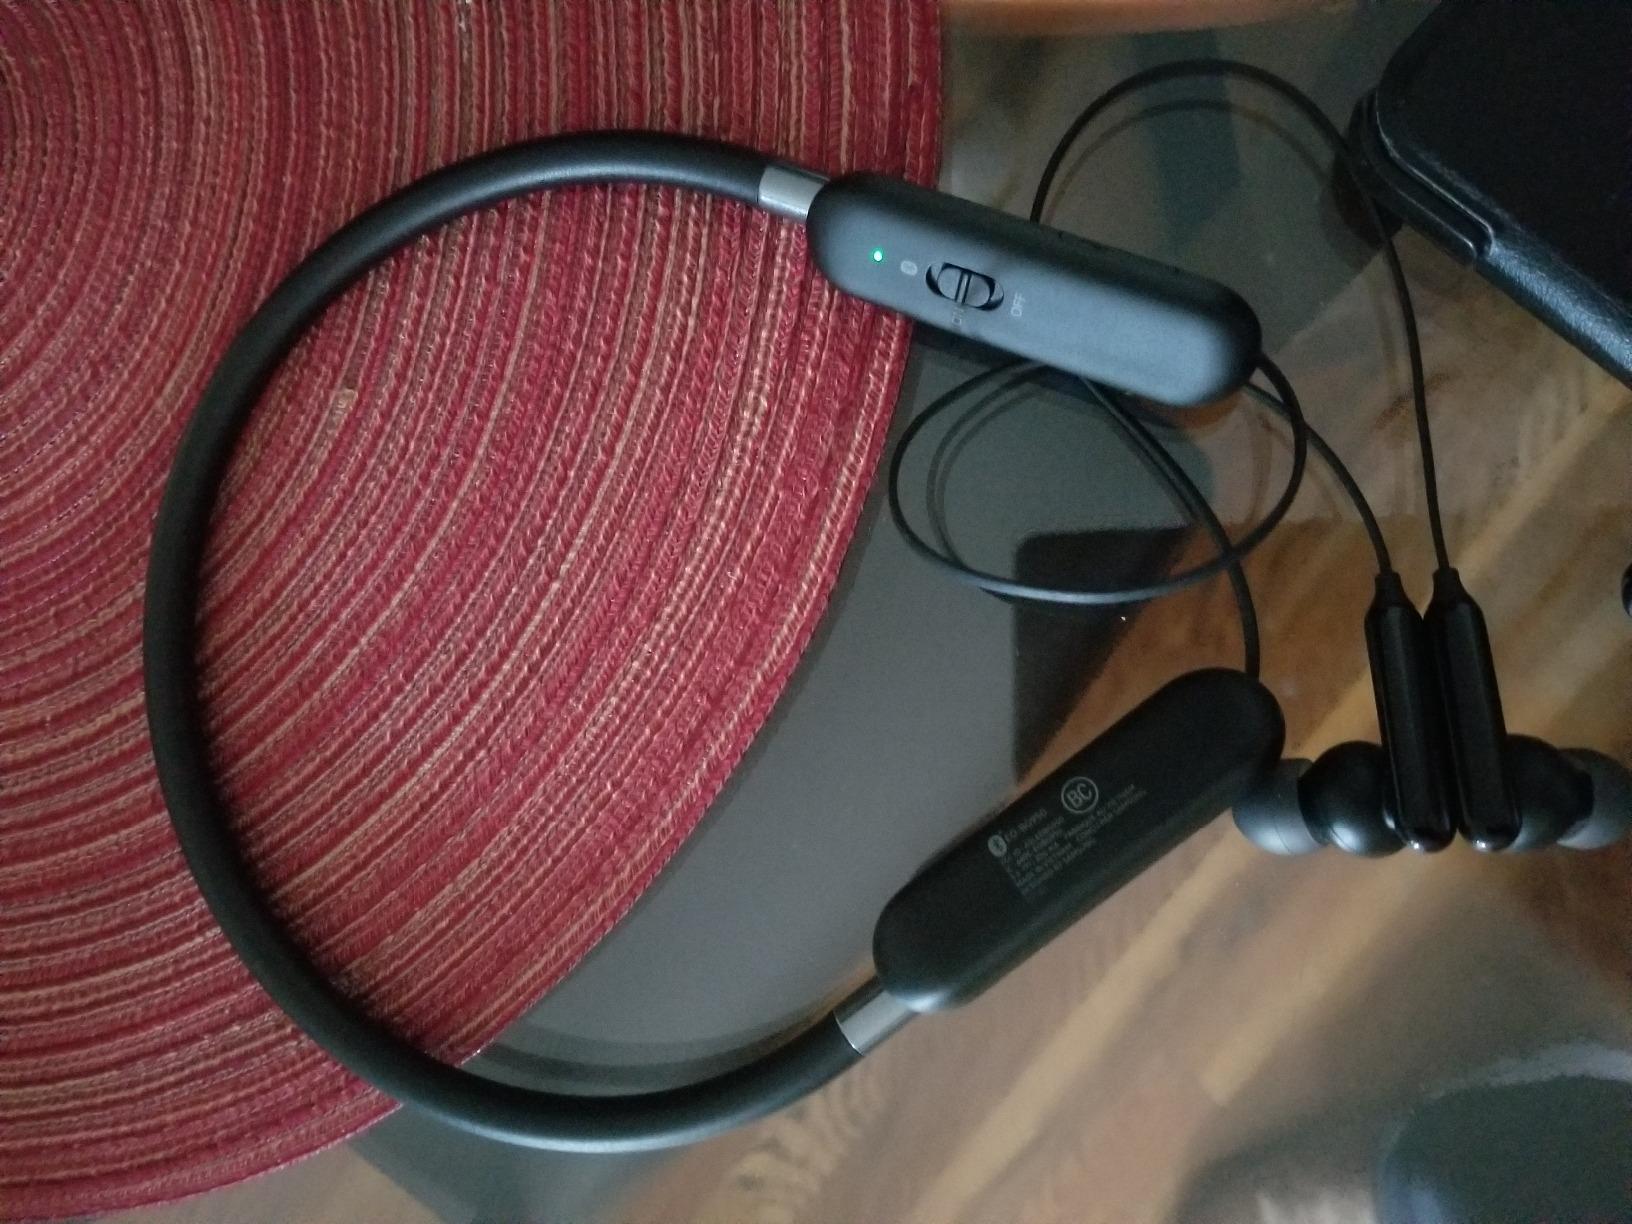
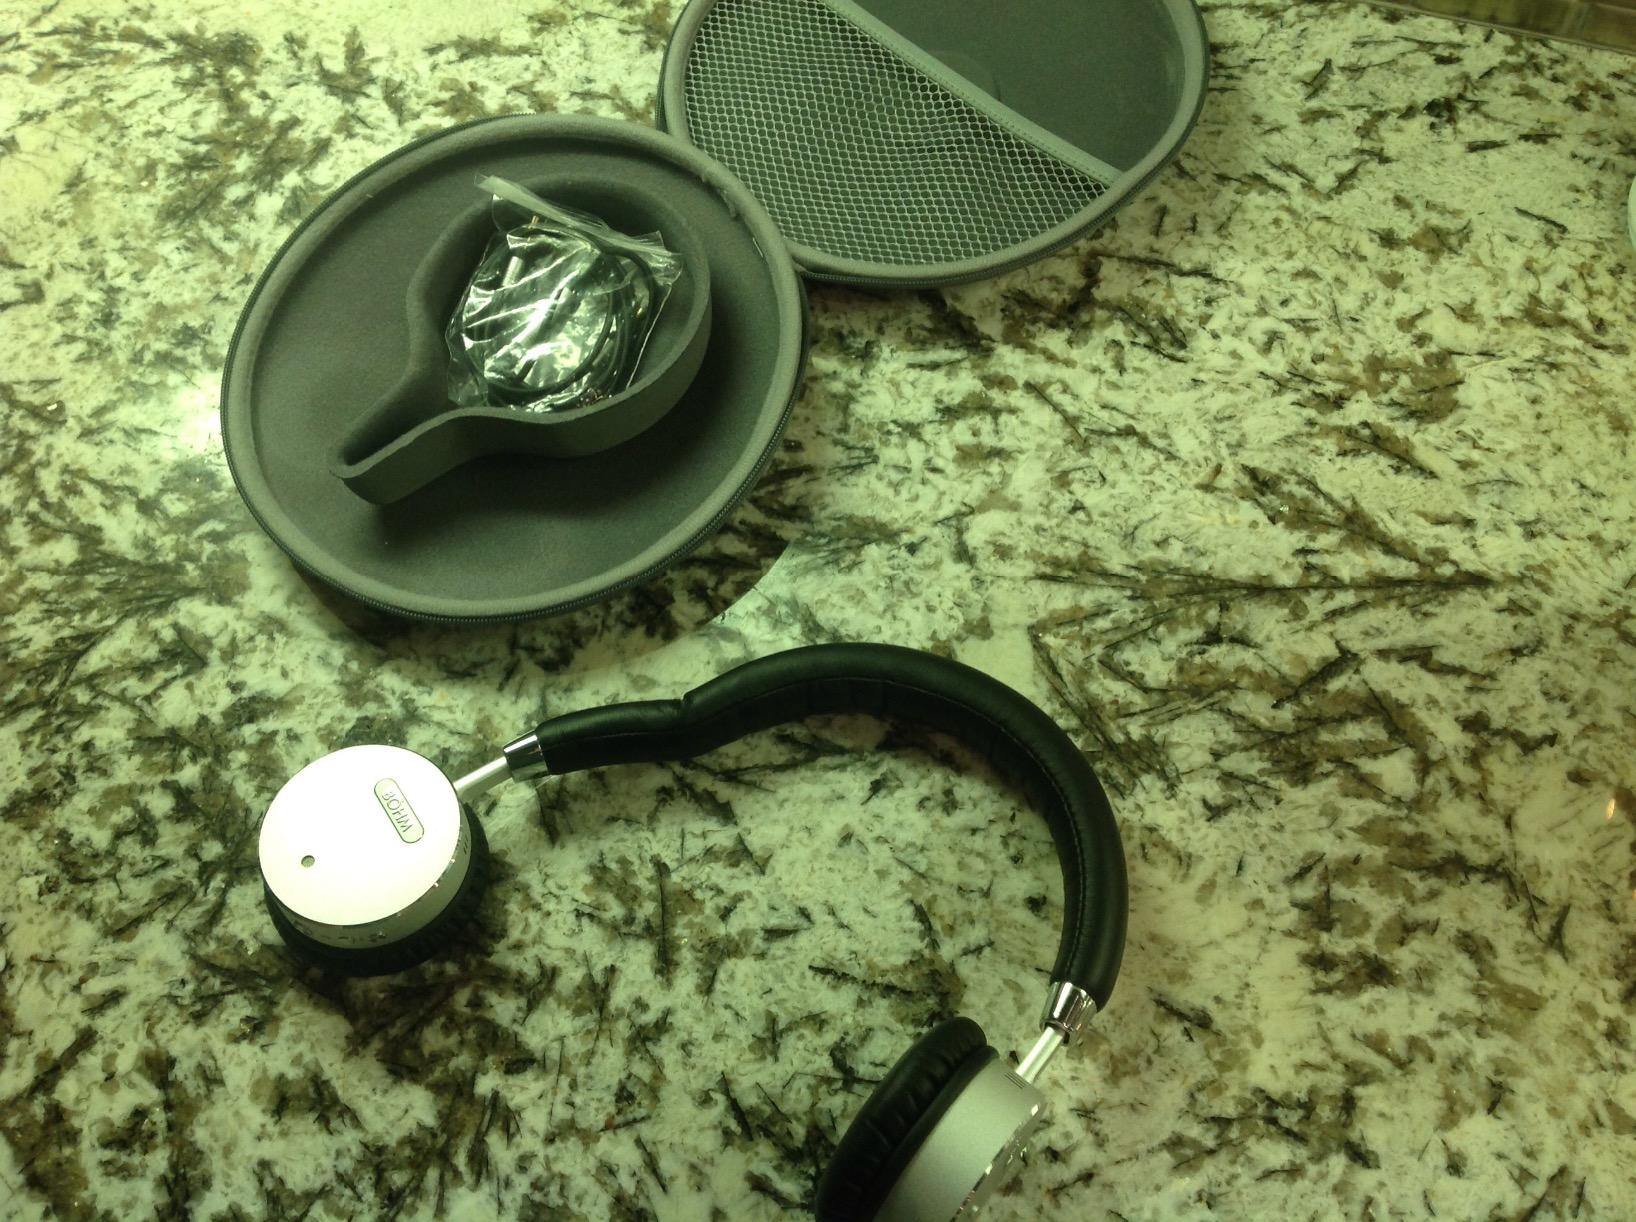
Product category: headphones
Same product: no